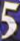
Number: 5